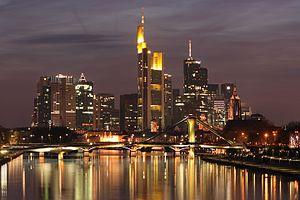
Le quartier d'affaire de Francfort-sur-le-Main (Allemagne) vu à partir du pont Deutschherrn. Gaeilge: Frankfurt, Hesse, An Ghearmáin, a radhairc as an Droichead Deutschherrn. עברית: העיר התחתית של פרנקפורט, גרמניה. Magyar: A németországi Frankfurt am Main belvárosa a Deutschherrn-hídról nézve. Íslenska: Miðborg Frankfurt am Main, Þýskalandi